Tisamenus (insect)

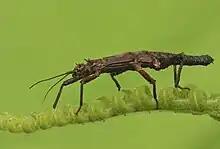
Male of "Tisamenus alviolanus"

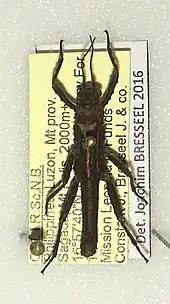
Preparation of a male of "Tisamenus hebardi" (Syn. "Ilocano hebardi")

The genus Tisamenus, endemic to the Philippines, currently includes 24 valid (as of July 2025), small to medium-sized species of stick insects. A relatively rarely used common name for the genus is triangular back stick insect, which in turn refers to the genus-typical triangle on the mesonotum.